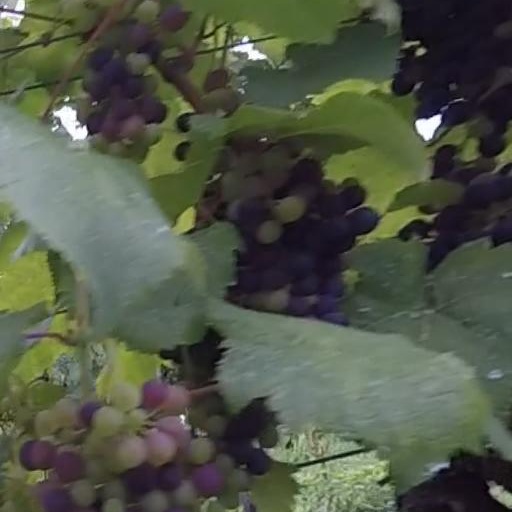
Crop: grape